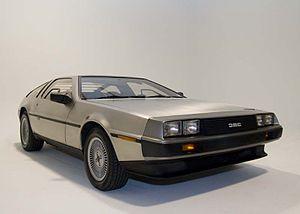
La DeLorean DMC-12 est une automobile construite par DeLorean Motor Company, entre 1981 et 1983.
Italdesign-Giugiaro S.p.A est une entreprise italienne de design automobile fondée en 1968 par le designer Giorgetto Giugiaro.
Giorgetto Giugiaro, né le 7 août 1938, à Garessio, dans la province de Coni, au Piémont, est un designer automobile italien parmi les plus prolifiques de l'histoire de cette industrie.